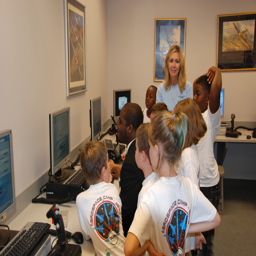
man , the youngest pilot to fly solo around the globe , revisited his historic flight with children fromarea schools .